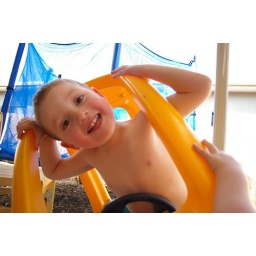
Playing with the 'Flinstones' car at our house in Canberra - just after having his hair cut - Dec 07.